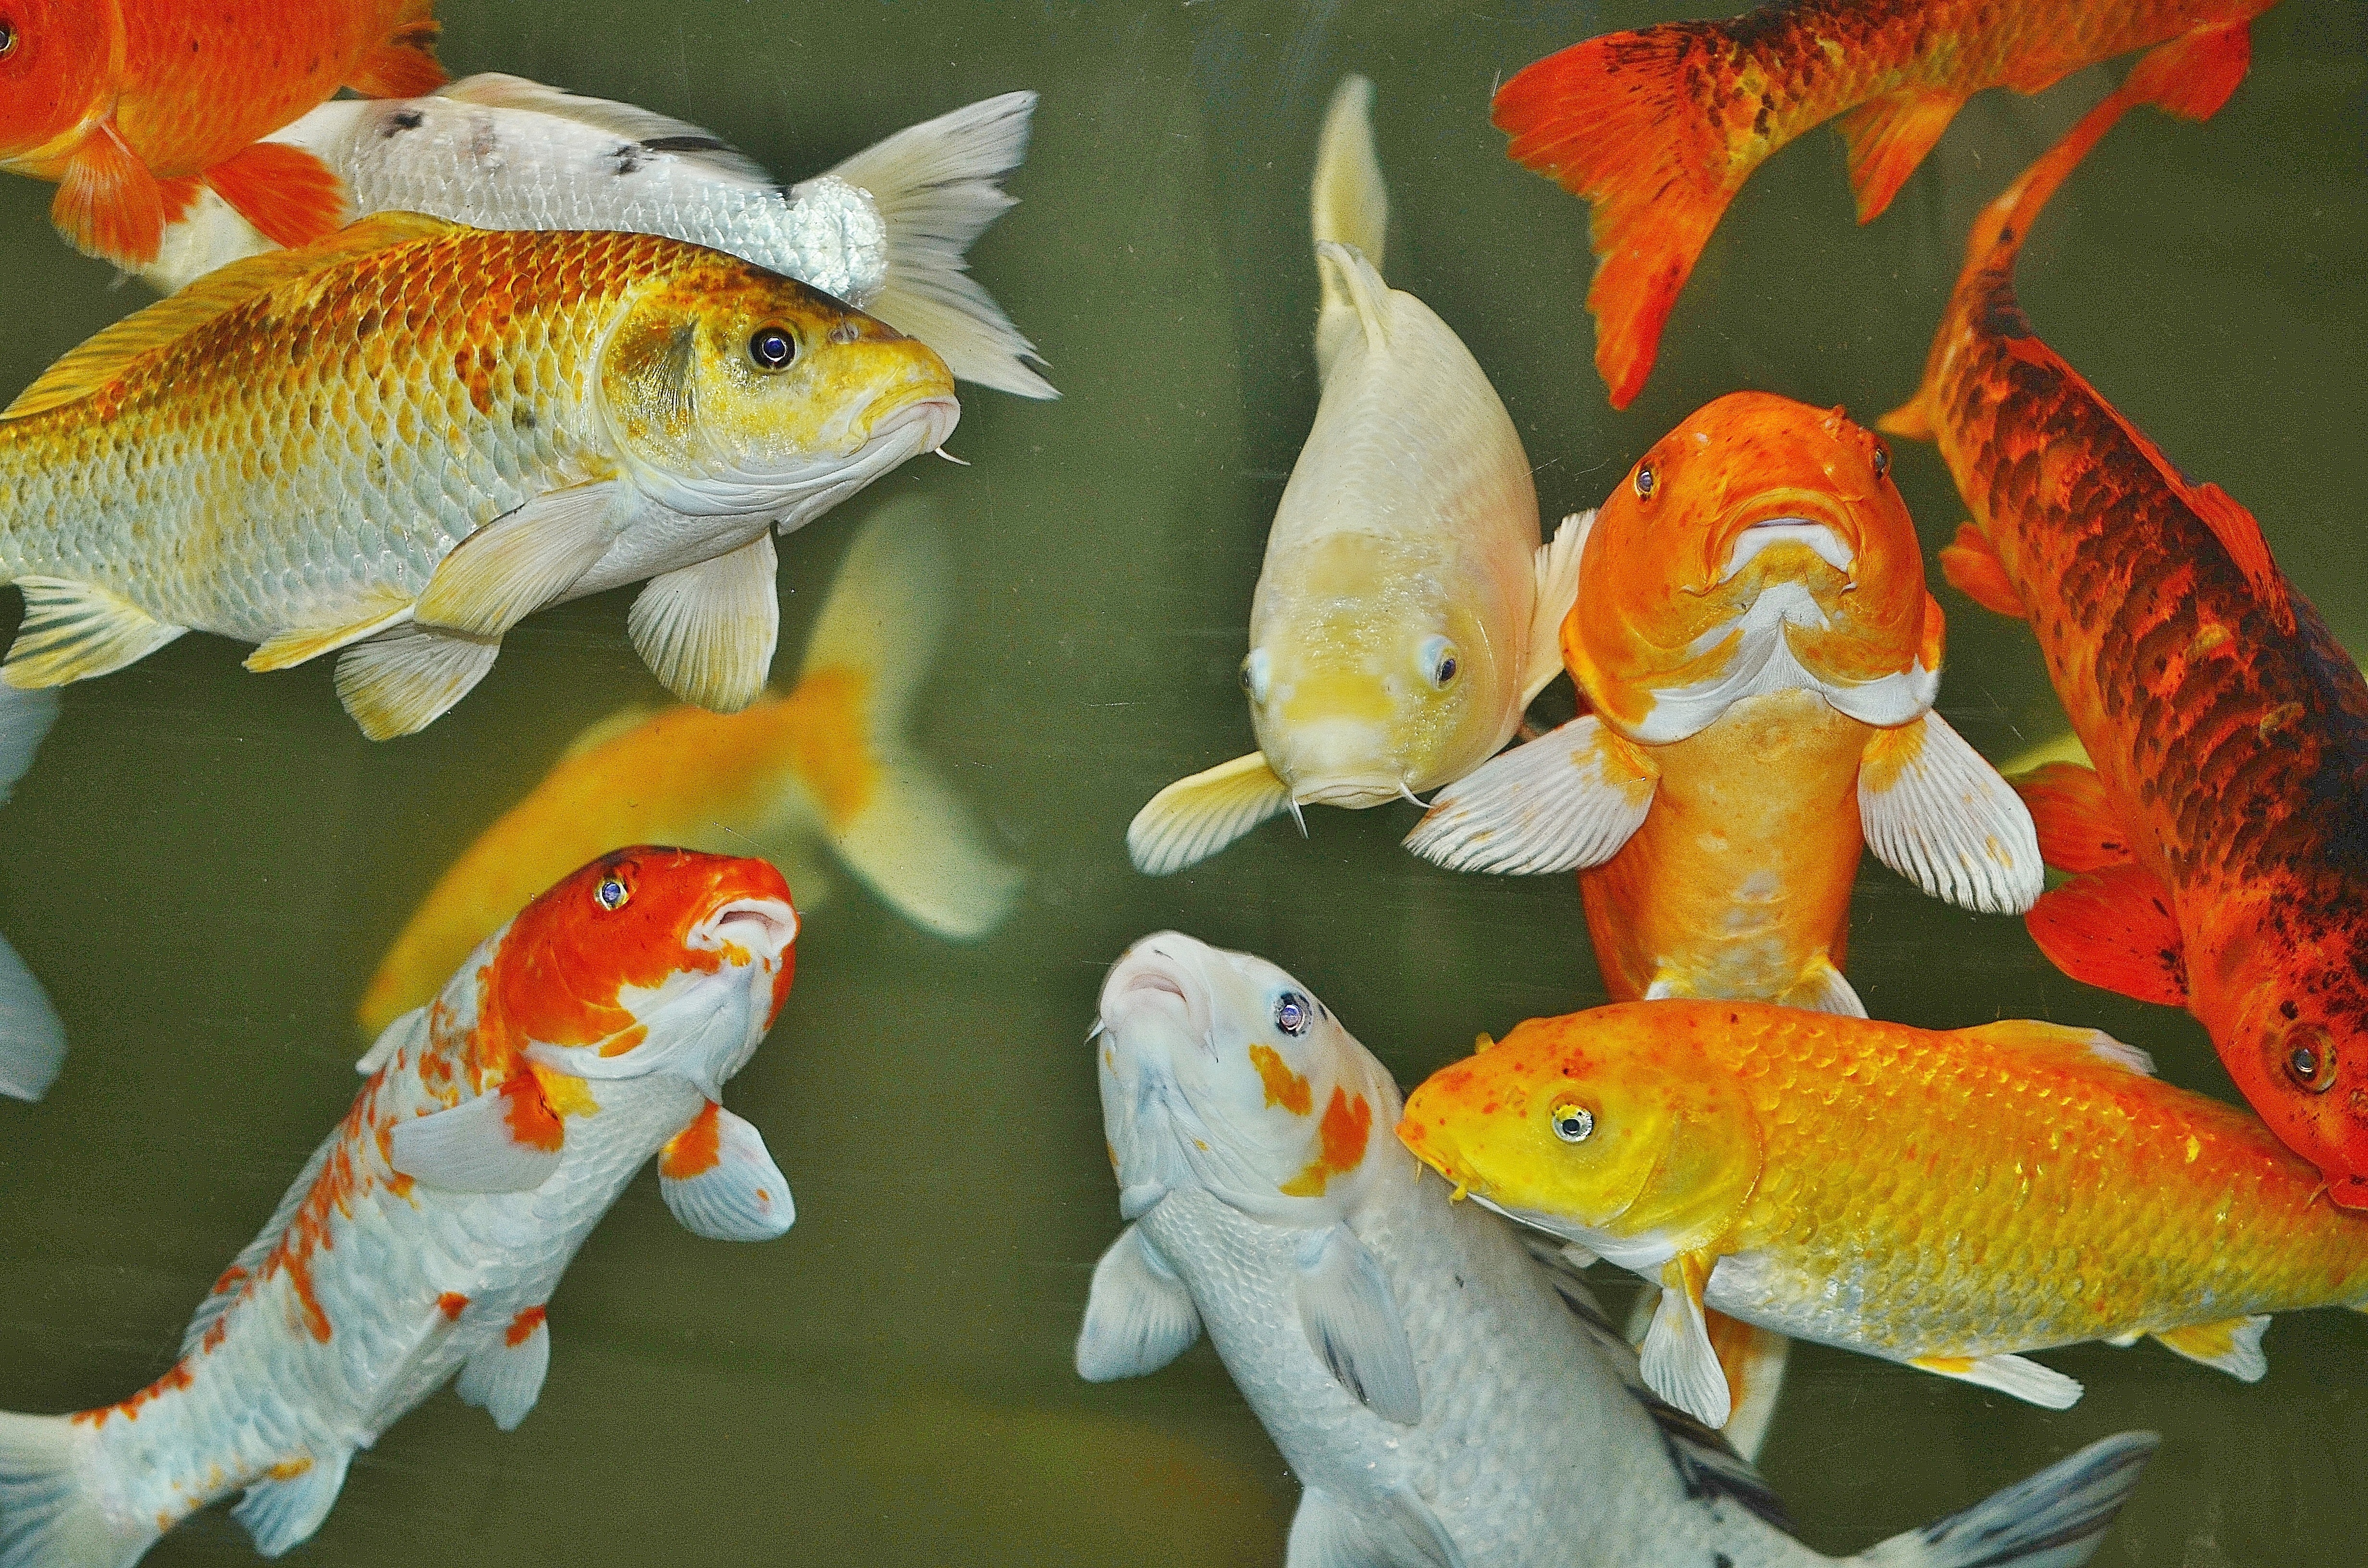
sea, water, animal, underwater, swim, colorful, fish, fauna, swimming, aquarium, goldfish, koi